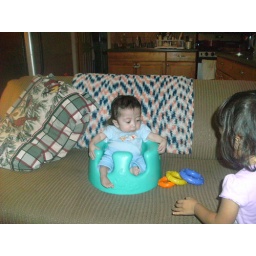
sitting like a big boy in his bumbo chair